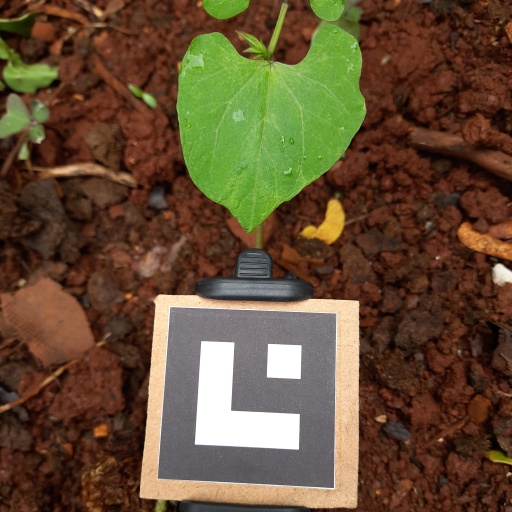
Observations: flat surface, no eating holes, with water drops, under shade